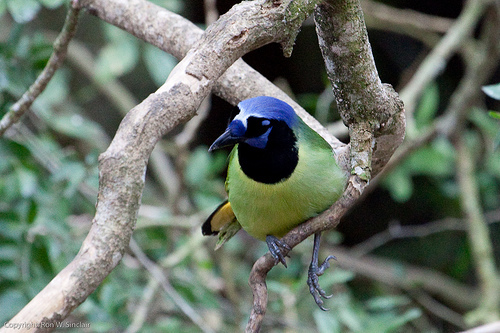
a colorful bird with a dark head, blue crown and green bodied.
this bird is green, blue, and black in color with a large black beak and black eye ring.
this colorful bird has a yellow and green belly and breast, black throat, and a beautiful blue head.
the bird has a brown crown and a black throat as well as a green belly..
this is a striking bird with a green underbelly, some yellow tail feathers and a black and blueish purple head.
this bird has wings that are black and yellow and a blue crown
this bird is very colorful with a light green body, white and blue at the crown and a black neck
this brightly colored has a blue crown, black throat, and a light green belly; furthermore it also a distinct blue patch of feathers next to its beak.
this bird is green with black and blue and has a long, pointy beak.
this colorful bird has a green shaded underbelly, a black nape and blue on it's head.
Species: Green Jay